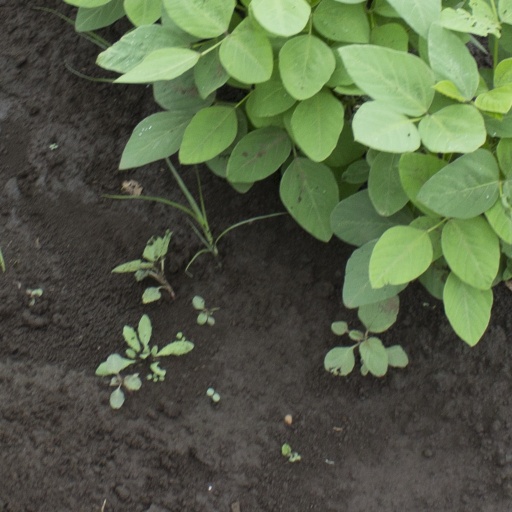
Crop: soybean